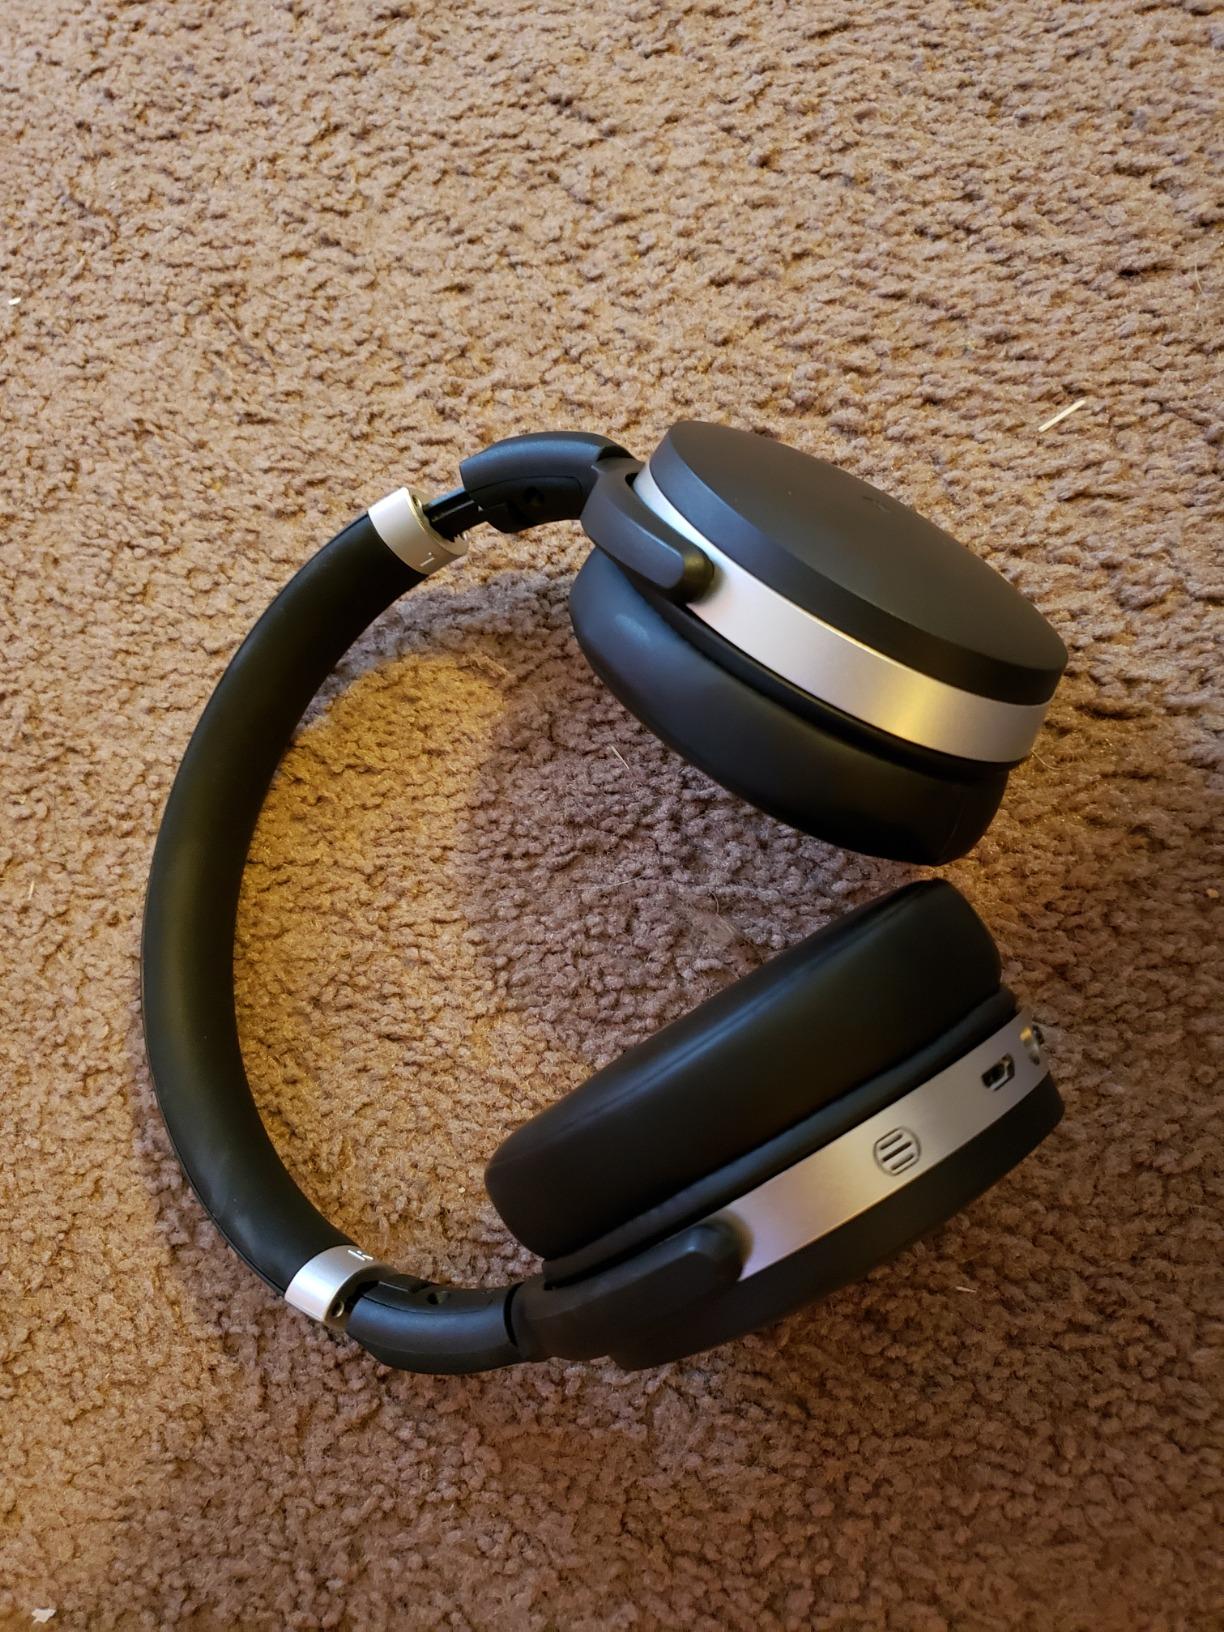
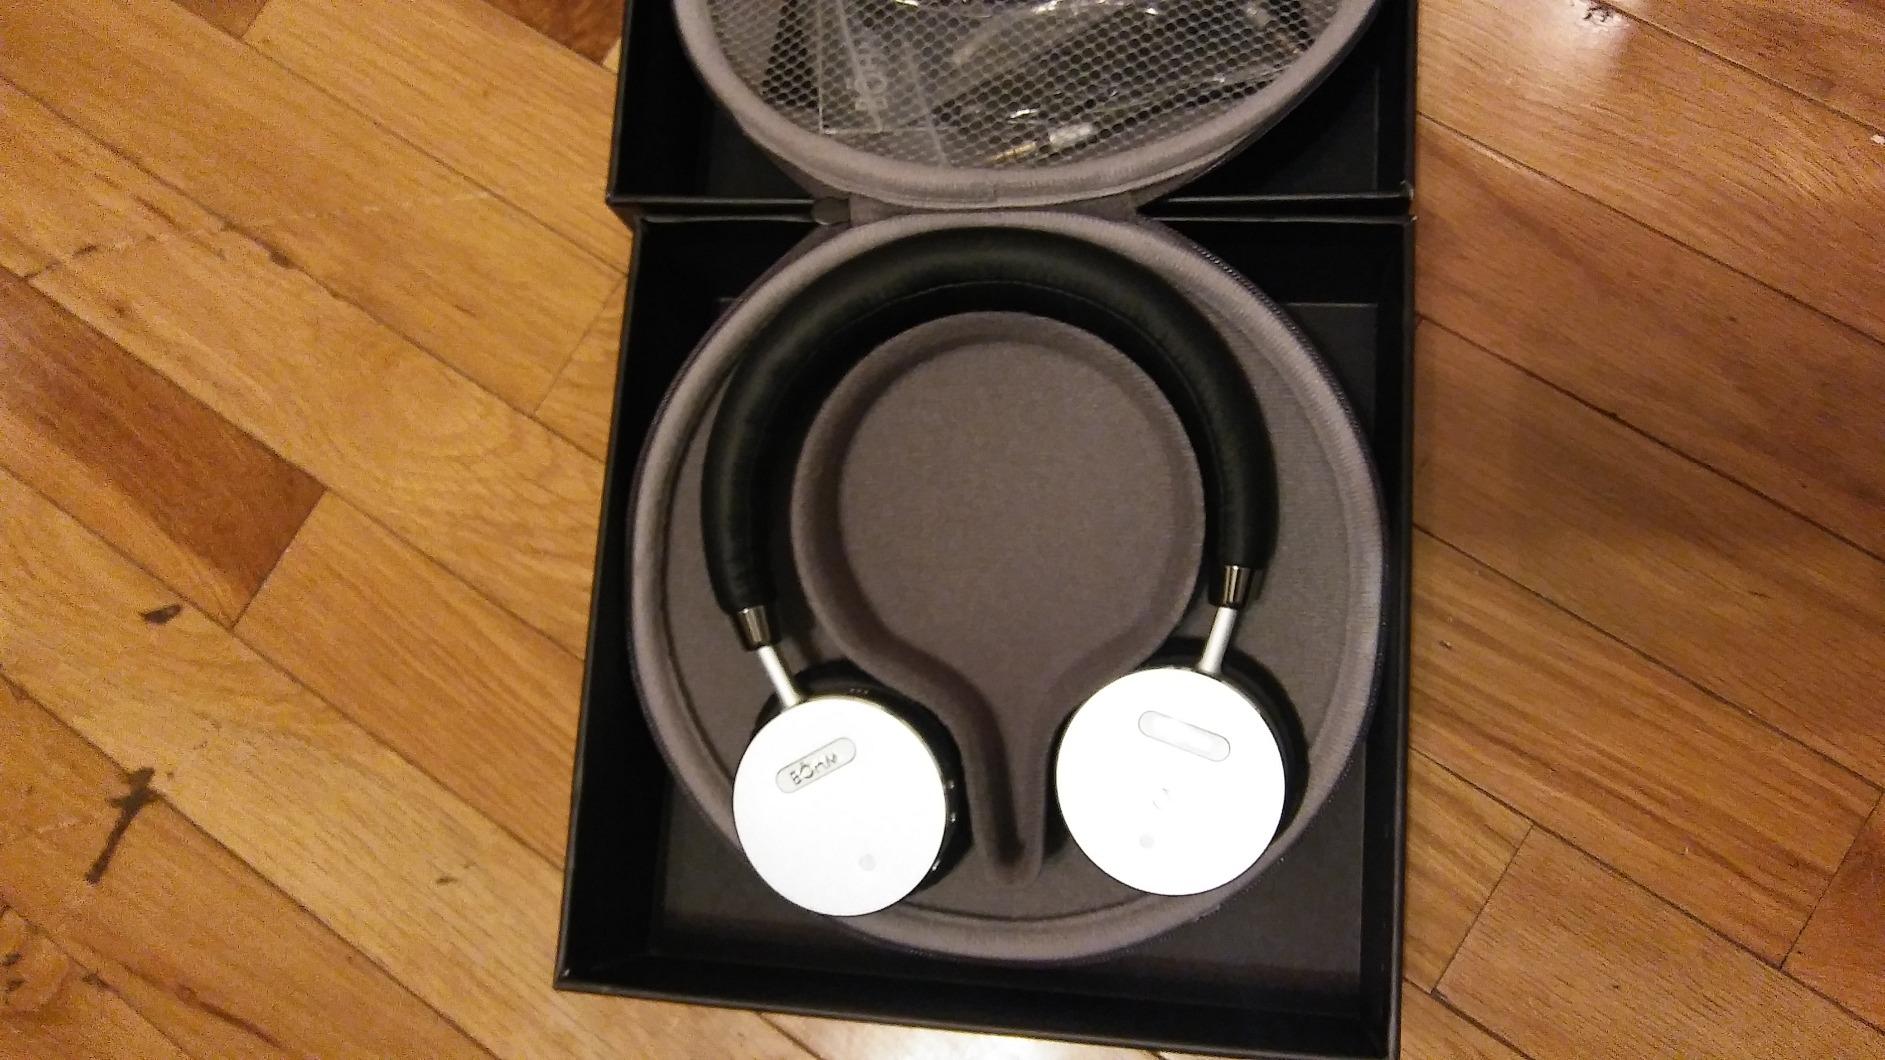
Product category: headphones
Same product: no